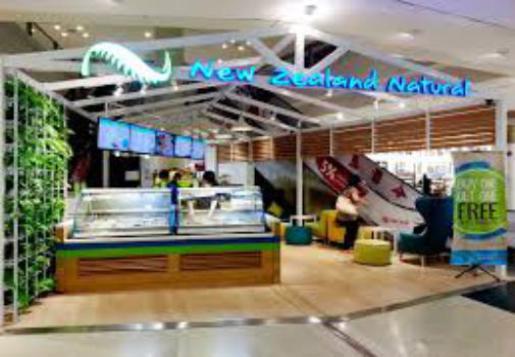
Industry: Food